AT&T Communications (1984–2010)

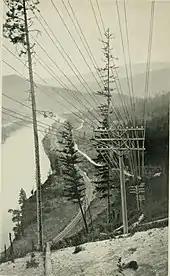
Line through western Montana, 1934

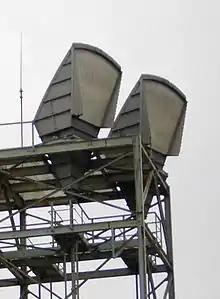
Horn reflector antennas on AT&T Long Lines microwave relay station, Seattle, Washington

AT&T Long Lines initially began with wire and cable, but as technology progressed, it transitioned to a microwave radio relay network that provided long-distance services for AT&T and its customers. Telephone connections to other countries used this network. By the 1970s, 95% of long-distance and 70% of intercity telephone calls in the United States were carried by AT&T.